Llandysul

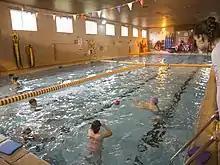
Children playing in the pool at Calon Tysul overseen by a lifeguard

Pencoedfoel is an Iron Age hillfort one mile northeast of Llandysul. An oval banked and ditched enclosure with double ramparts, about , is defined by degraded banks and scarps on the summit of an isolated hill. Two halves of a bronze collar were found near here, possibly dating to the late 1st century BC or early 1st century AD.